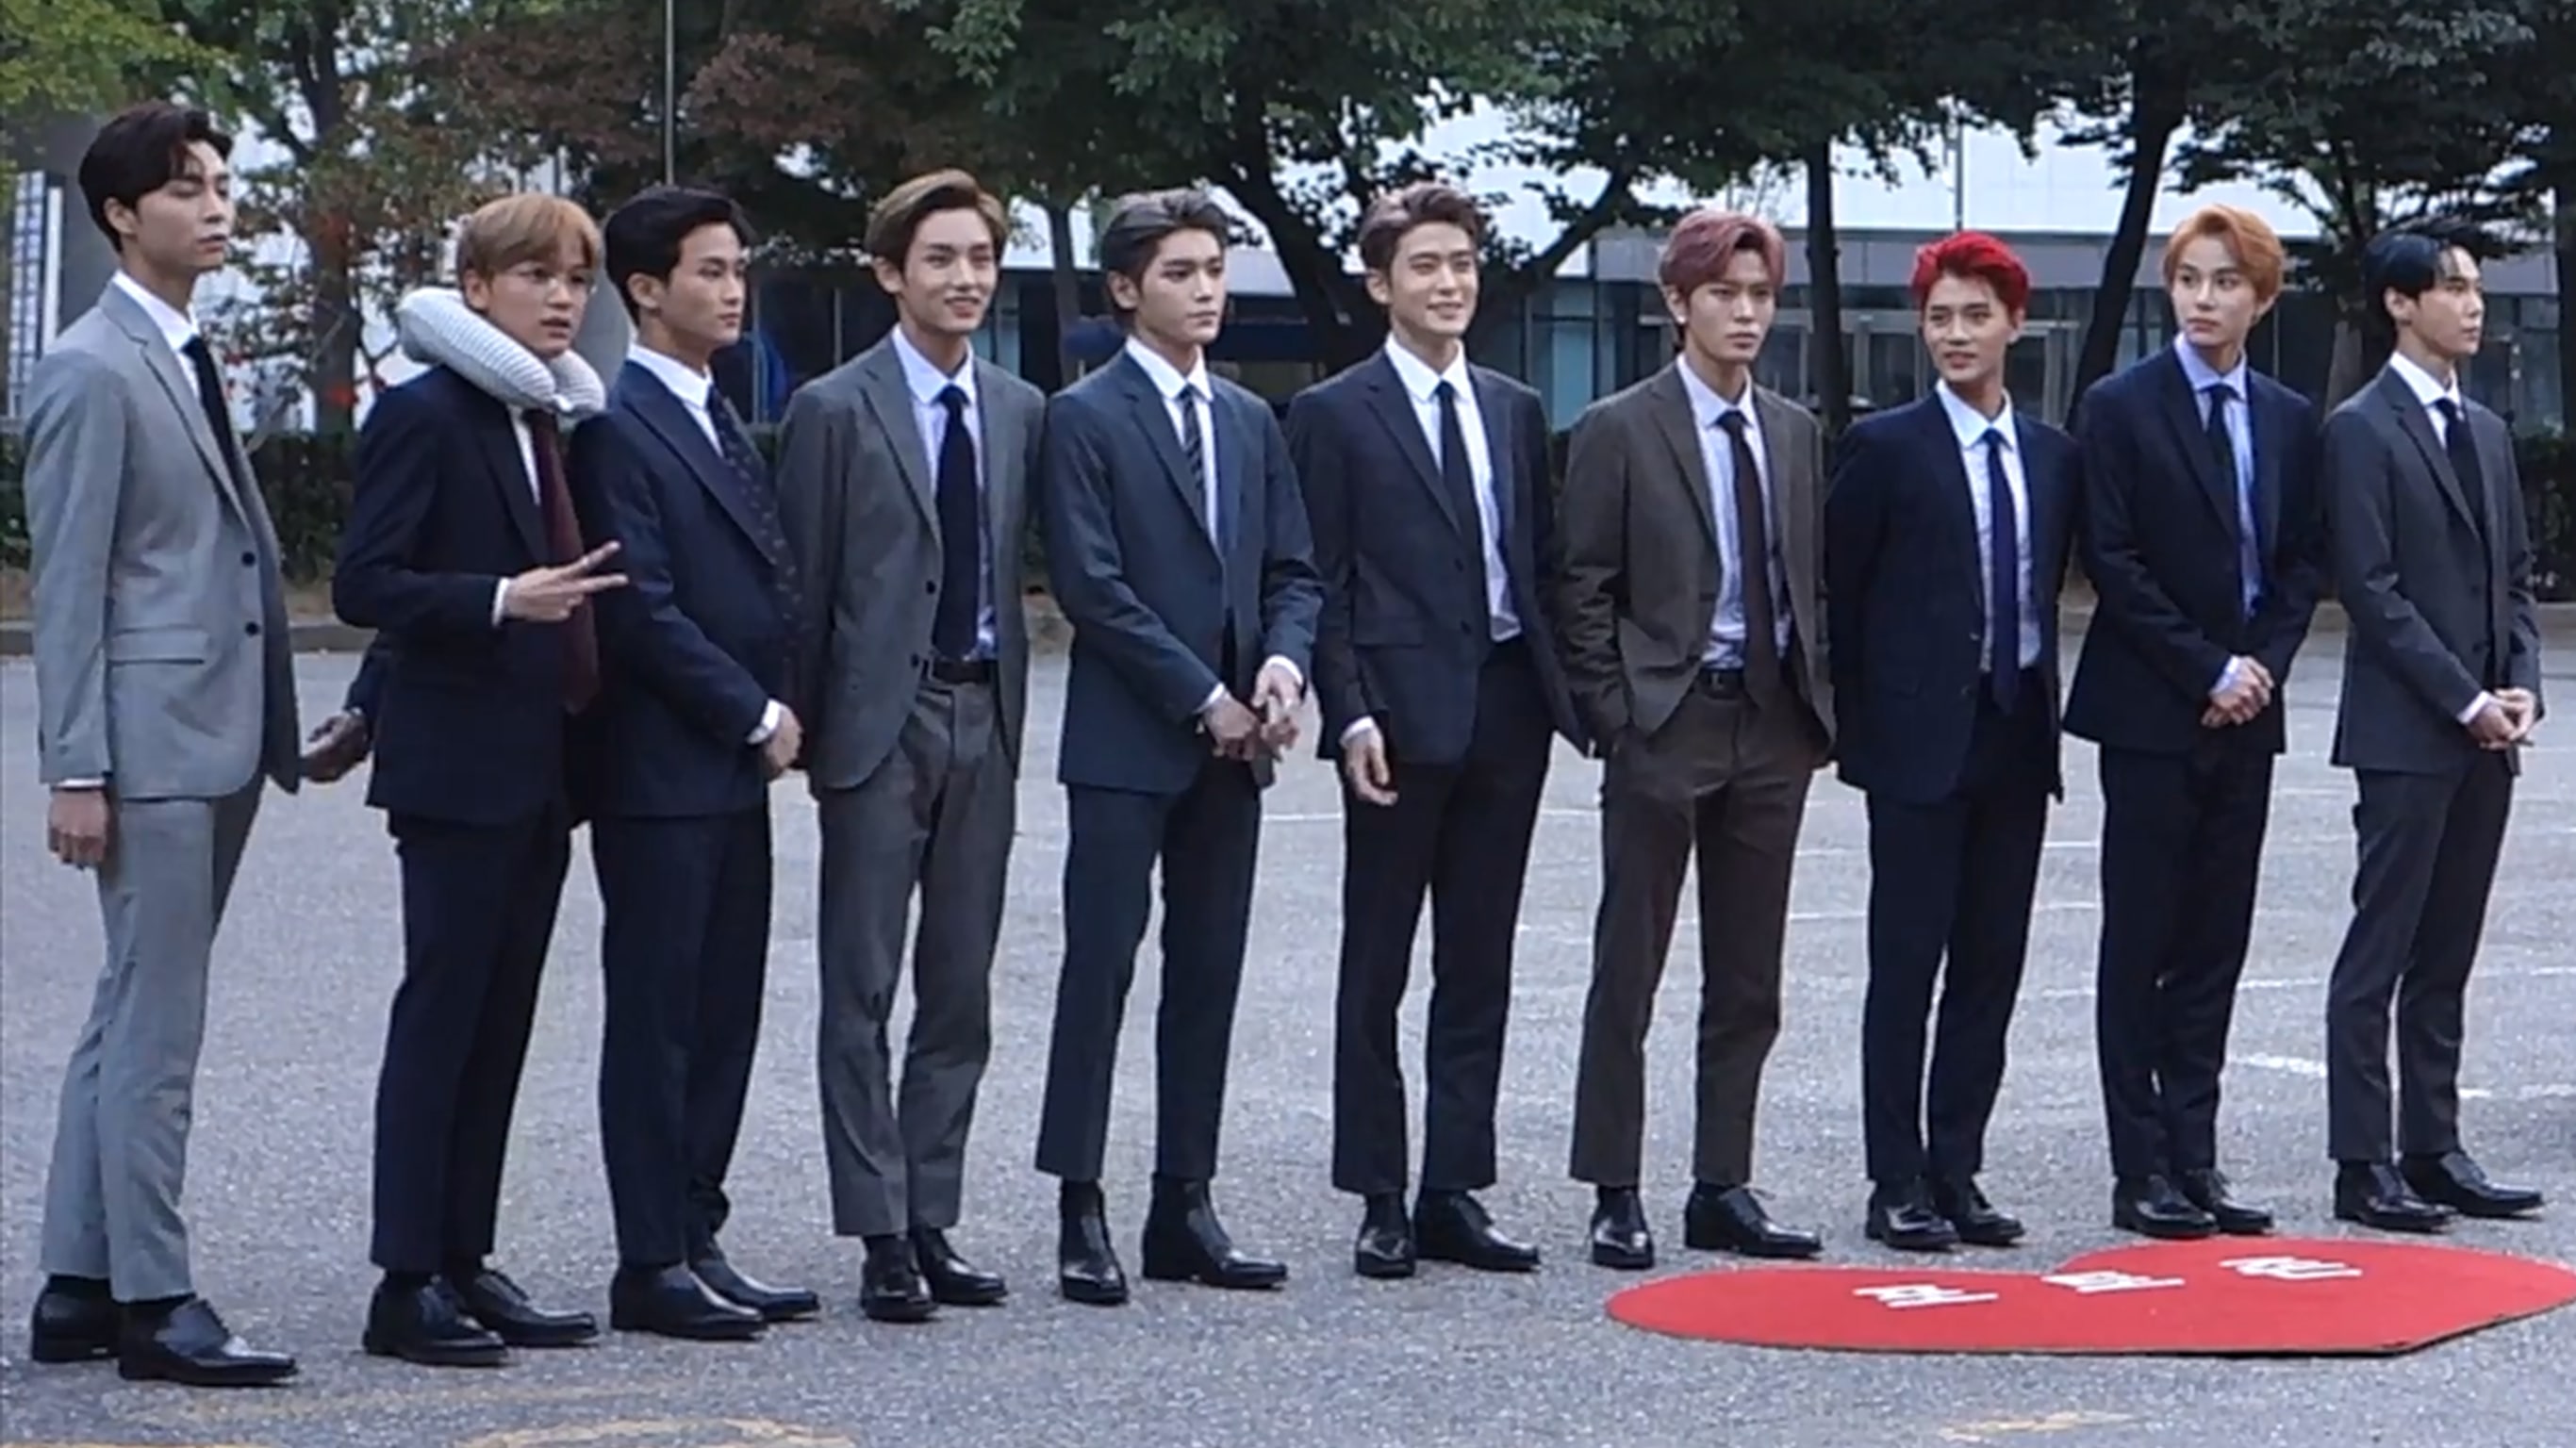
เอ็นซีที 127

| name = เอ็นซีที 127
| image = 181012 NCT127 KBS '뮤직뱅크' 리허설 출근길 직캠 영상 03 (derived).jpg
| landscape = yes
| caption = เอ็นซีที 127 ในเดือนตุลาคม ค.ศ. 2018จากซ้ายไปขวา: จอห์นนี, แฮชัน, มาร์ก, วินวิน, แทยง, แจฮย็อน, ยูตะ, แทอิล, จ็องอู และโทย็อง
| origin = โซล เกาหลีใต้
| years_active = 2016–ปัจจุบัน
| label = flatlist|
* เอสเอ็มเอนเตอร์เทนเมนต์|เอสเอ็ม
* เอเว็กซ์กรุป|เอเว็กซ์แทร็กซ์
* แคปิตอลเรเคิดส์|แคปิตอล
* Virgin Music Label & Artist Services|เวอร์จินมิวสิก
| spinoff_of = เอ็นซีที
เอ็นซีที 127 (; ) เป็นกลุ่มย่อยลำดับที่สองของเอ็นซีที ก่อตั้งและปัจจุบันบริหารโดยเอสเอ็มเอนเตอร์เทนเมนต์ ชื่อกลุ่มของพวกเขามาจากการรวมกันของตัวอักษรย่อจากคำว่า นีโอคัลเจอร์เทคโนโลยี () ซึ่งเป็นความหมายสำหรับสมาชิกที่ไม่จำกัดของหลักและเนื่องจากกลุ่มอยู่ในกรุงโซล ดังนั้นเส้นเมริเดียนที่ 127 องศาตะวันออก|หมายเลข "127" หมายถึงพิกัดลองจิจูดของเมือง
กลุ่มเปิดตัวด้วยอีพีแรก "เอ็นซีที 127 (อีพี)|เอ็นซีที #127" เมื่อวันที่ 7 กรกฎาคม ค.ศ. 2016 ประกอบด้วยสมาชิกเจ็ดคน คือ อี แท-ยง|แทยง, มุน แท-อิล|แทอิล, ยูตะ นากาโมโตะ|ยูตะ, แจฮย็อน, วินวิน, มาร์ก ลี|มาร์ก, :en:Haechan|แฮชาน ต่อมา จอห์นนี่ และโทย็อง|โดยอง เข้าร่วมในเดือนธันวาคม ค.ศ. 2017 ตามมาด้วย จ็องอู ในเดือนกันยายน ค.ศ. 2018
==สมาชิก==
สมาชิกของกลุ่ม ณ ปี ค.ศ. 2019 ประกอบด้วย:Bell, Crystal. "ALL YOU NEED TO KNOW ABOUT K-POP GROUP NCT 127 (EXCEPT THEIR BLOOD TYPE)" , "MTV", "NCT 127 Official website" , "SM Entertainment",

* จอห์นนี (서영호)
*อี แท-ยง|แทยง (이태용)
*ยูตะ นากาโมโตะ|ยูตะ (なかもと ゆうた) / (나가모토 유타)
*โดยอง (김동영‬)
*แจฮย็อน (정윤오)
* วินวิน (董思成)
*คิม จ็อง-อู|จ็องอู (김정우)
*มาร์ก ลี|มาร์ก (이민형)
*:en:Haechan|แฮชาน (해찬 / 이동혁)
==ผลงานเพลง==
อัลบั้มเกาหลี
*"เรกุลาร์-อิเรกุลาร์" (2018)
*"Neo Zone" (2020)
*"Sticker" (2021)
*"2 Baddies" (2022)
อัลบั้มญี่ปุ่น
*"อะเวกเคน (อัลบั้มเอ็นซี 127)|อะเวกเคน" (2019)
== คอนเสิร์ต ==
==รางวัลและการเสนอชื่อ==
==อ้างอิง==
หมวดหมู่:เอ็นซีที
หมวดหมู่:กลุ่มดนตรีเคป็อป
หมวดหมู่:กลุ่มดนตรีแดนซ์สัญชาติเกาหลีใต้
หมวดหมู่:บอยแบนด์เกาหลีใต้
หมวดหมู่:กลุ่มดนตรีที่ก่อตั้งในปี พ.ศ. 2559
หมวดหมู่:ศิลปินสังกัดเอสเอ็มเอนเตอร์เทนเมนต์
หมวดหมู่:กลุ่มดนตรีป็อปสัญชาติเกาหลีใต้
หมวดหมู่:เอสเอ็มทาวน์
หมวดหมู่:ศิลปินสังกัดยูนิเวอร์ซัลมิวสิกกรุป
หมวดหมู่:ผู้ชนะมามาอะวอดส์
หมวดหมู่:ผู้ชนะโกลเดนดิสก์อะวอดส์